Jonathan Paredes (cyclist)

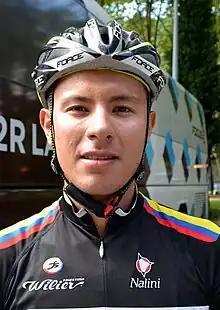
Paredes in 2014

Jonathan Felipe Paredes Hernández (4 April 1989 – 19 May 2025) was a Colombian professional racing cyclist. Paredes was suspended from the sport after testing positive for continuous erythropoietin receptor activator (CERA) at the 2017 Vuelta a Colombia.